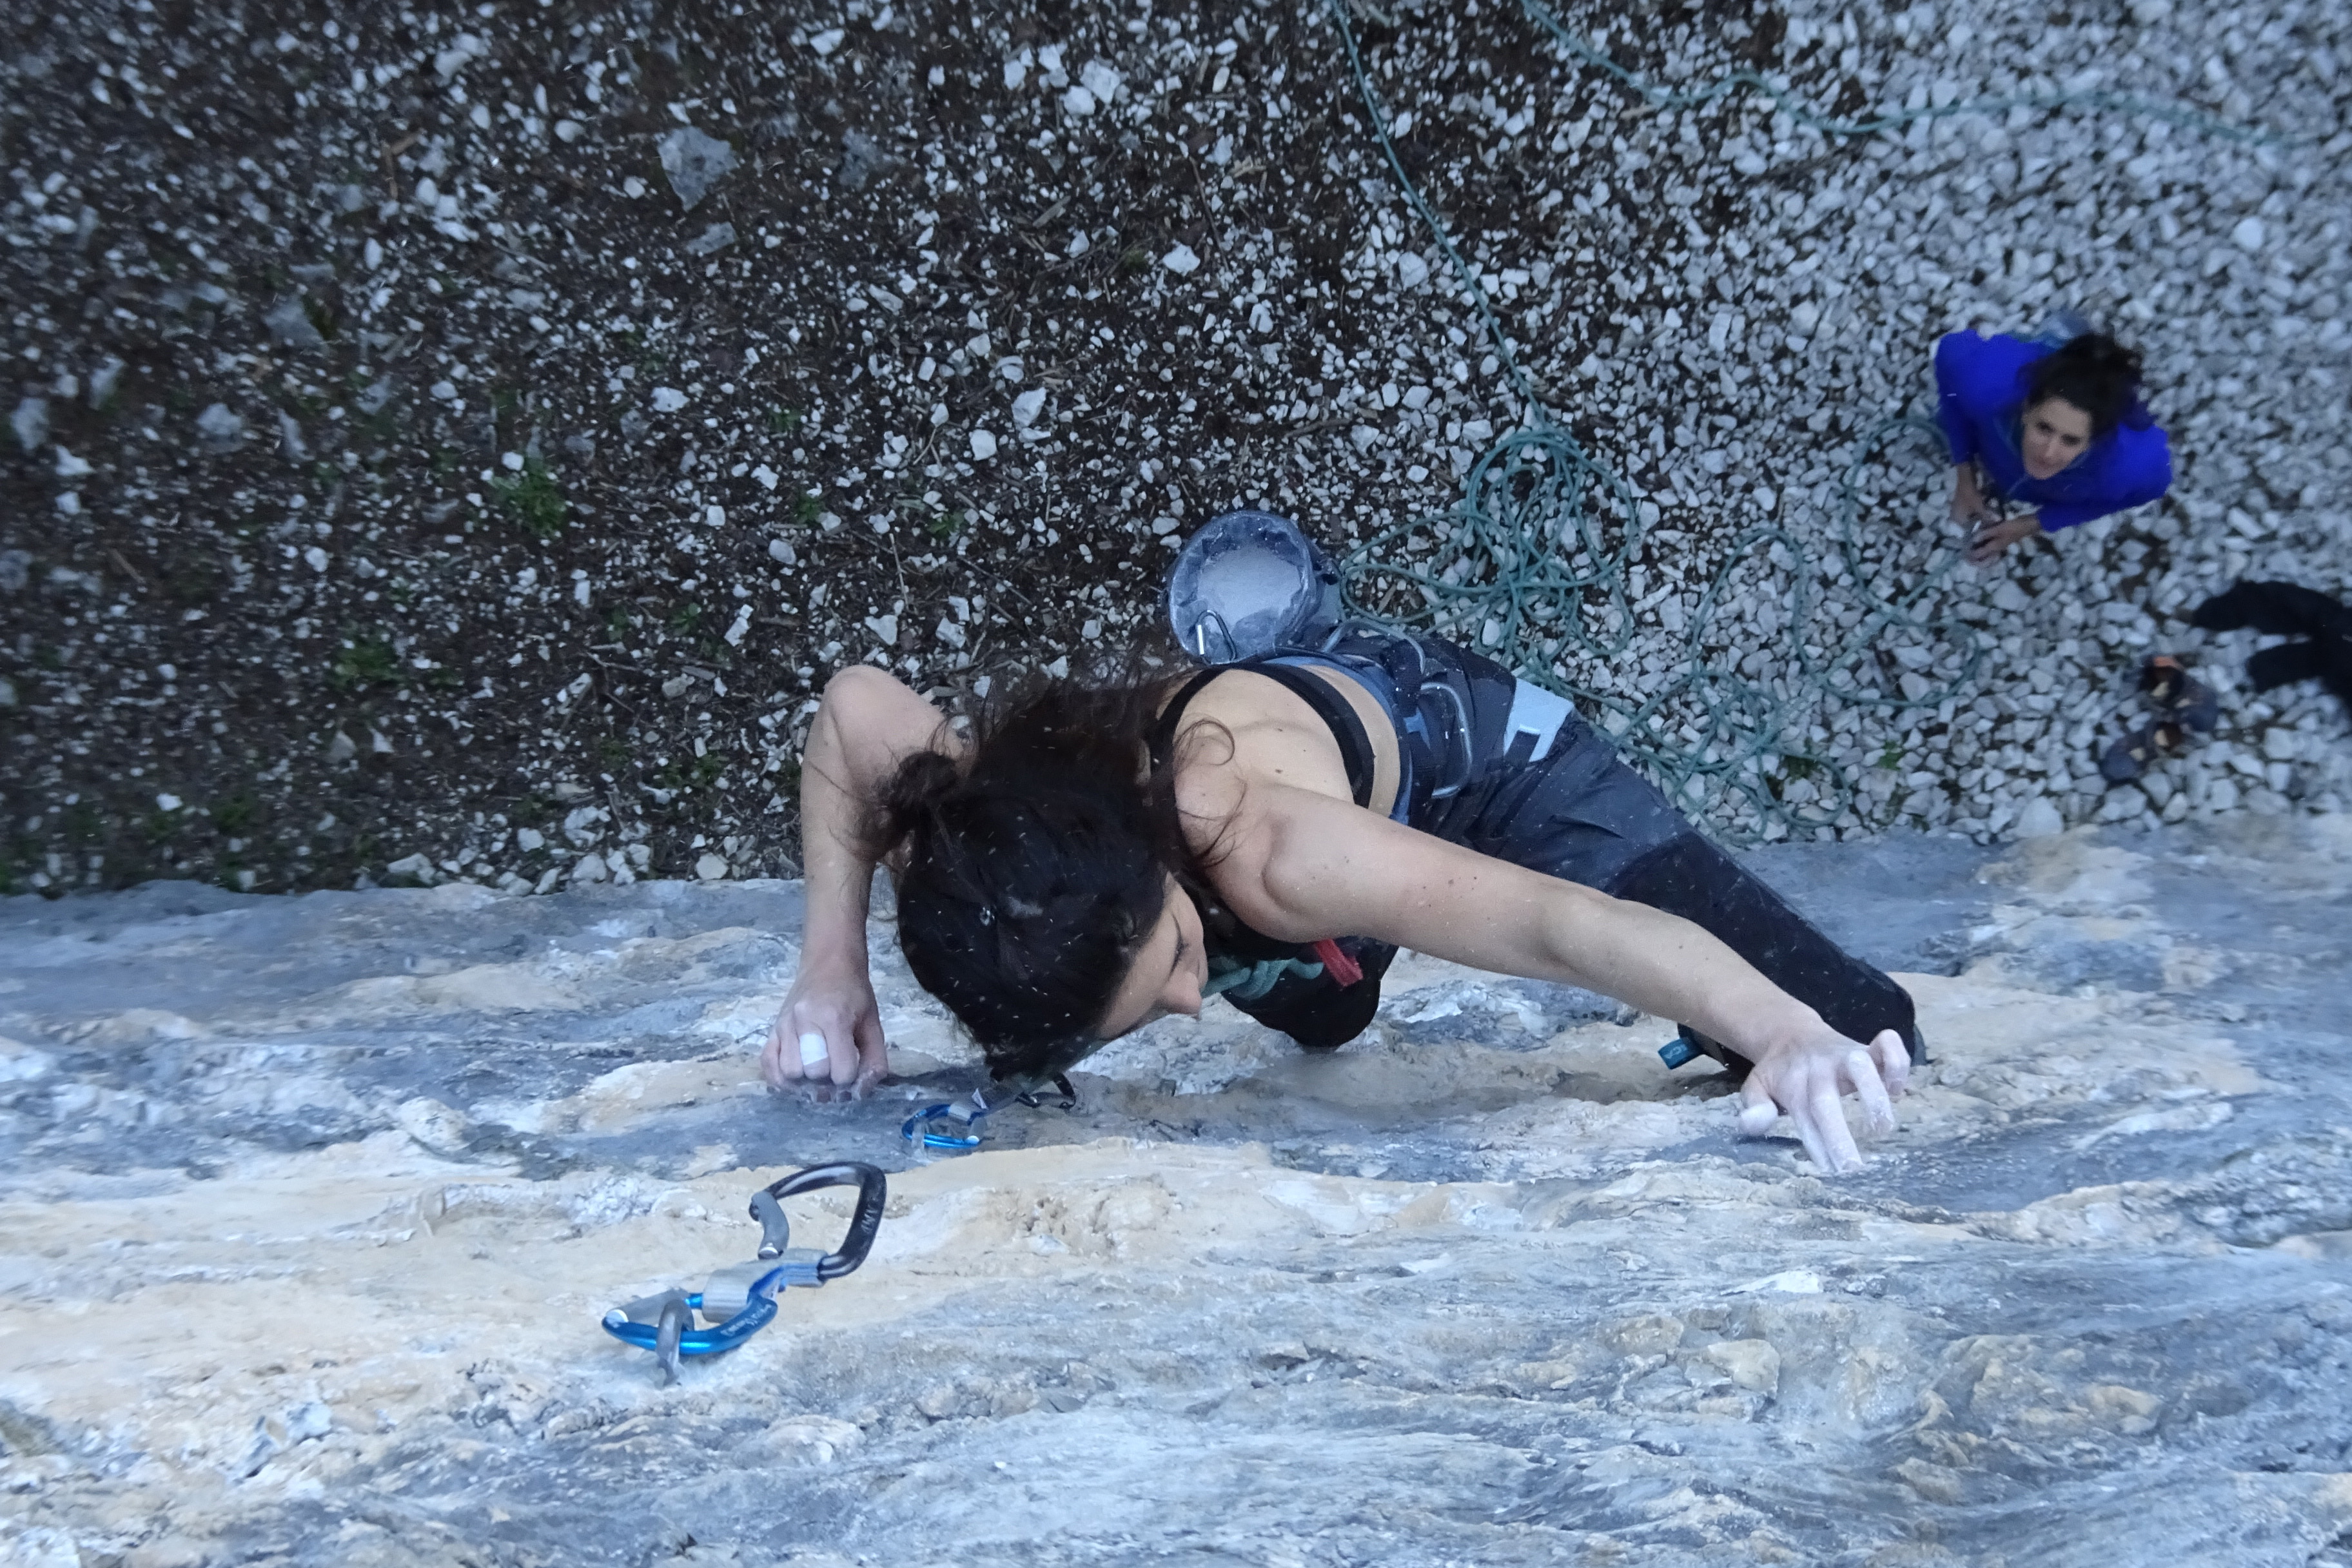
rock climbing, sport climbing, alice colli, dolomiti, guidedolomiti, climbing, arrampicata, dolomites, cortina, crags, water, blue, People in nature, body of water, leisure, shorts, boats and boating equipment and supplies, competition event, personal protective equipment, recreation, freezing, sports, fun, electric blue, extreme sport, sand, Quadrathlon, rock, soil, adventure, sports equipment, individual sports, rapid, vacation, play, stream, winter, wave, Barechested, endurance sports, surface water sports, ocean, grass, water sport